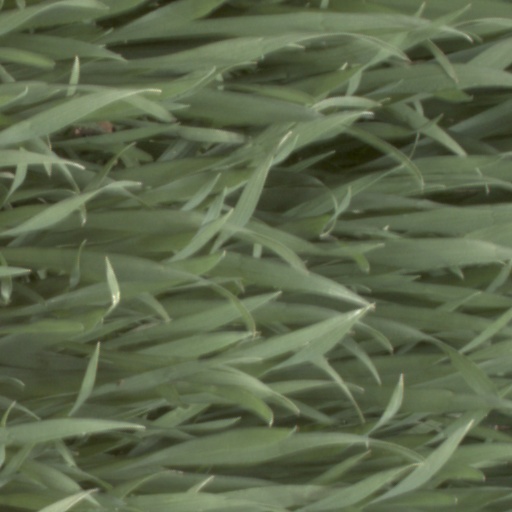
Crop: wheat